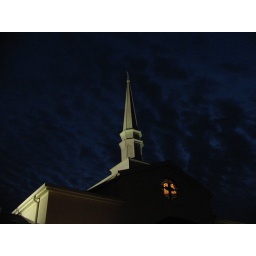
I was facinated by the white against the dark blue sky